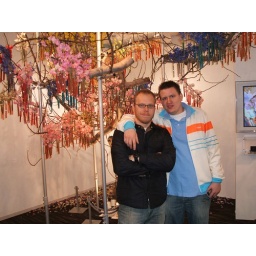
some cool tree in the sony building